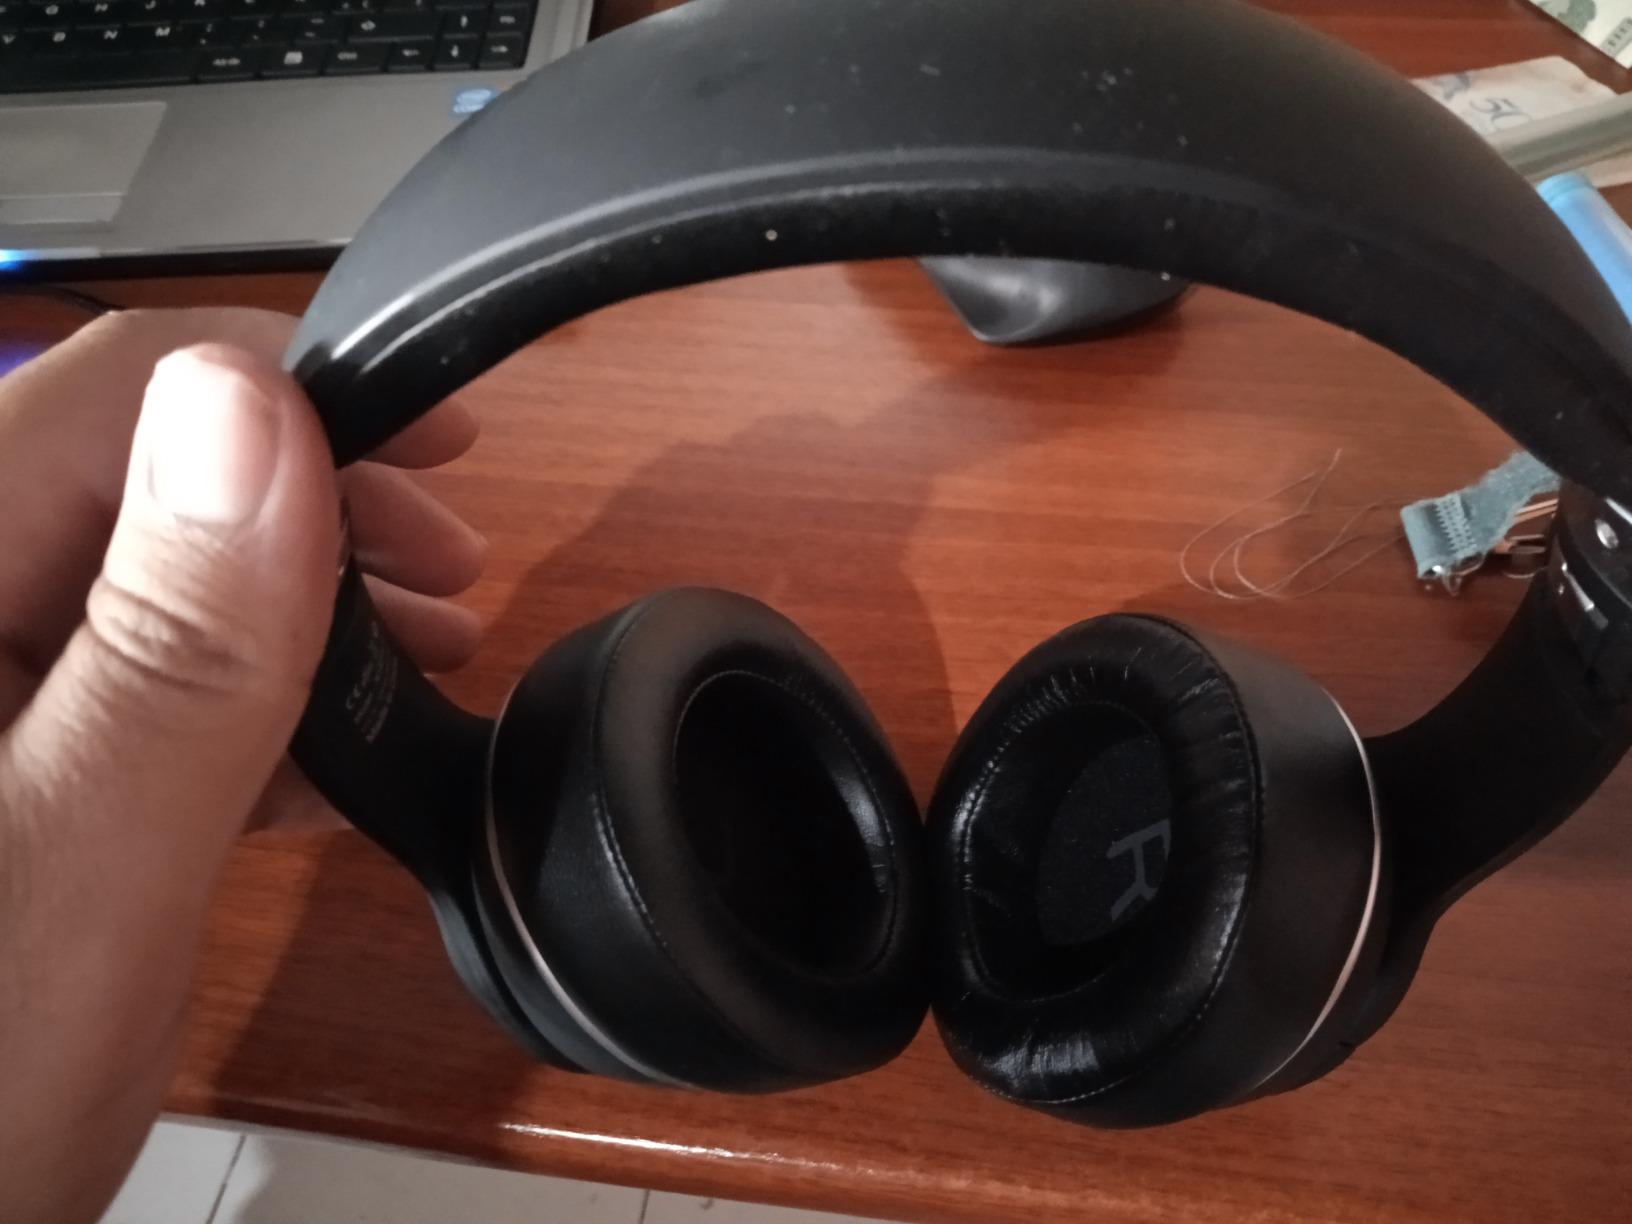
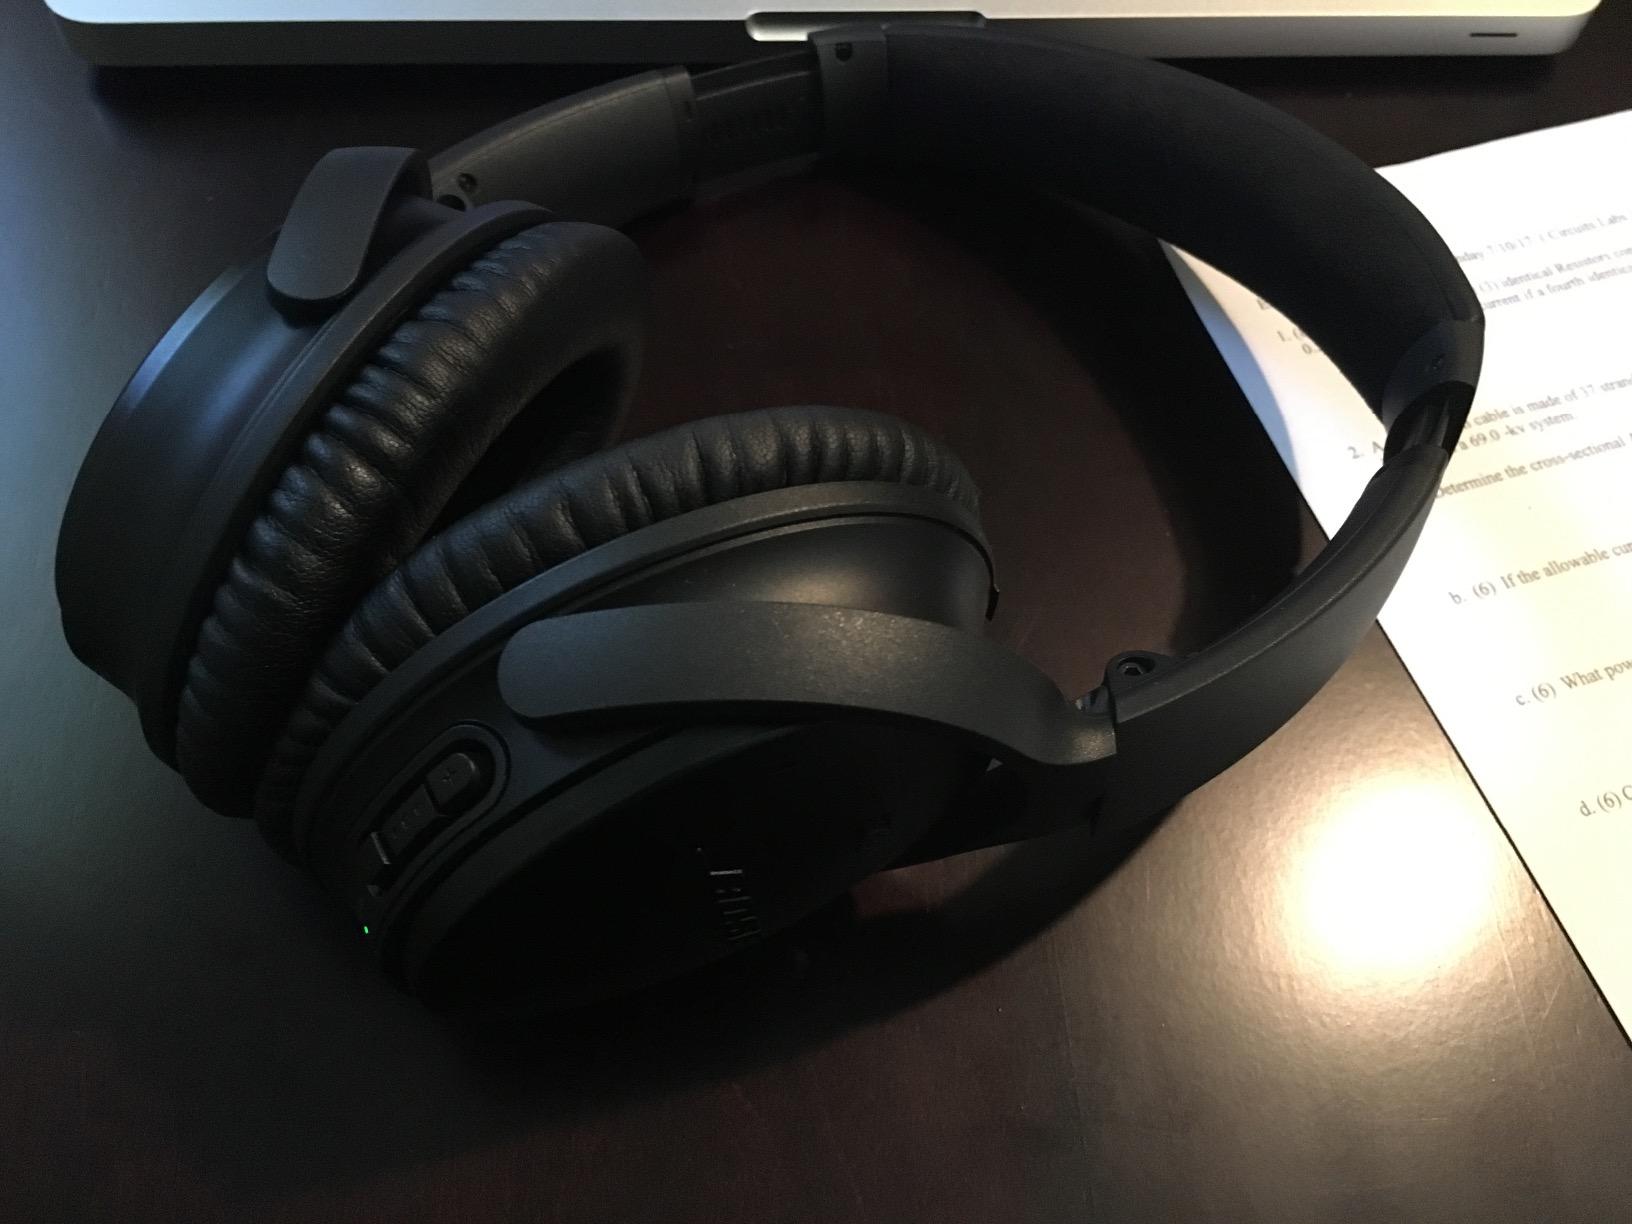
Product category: headphones
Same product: no